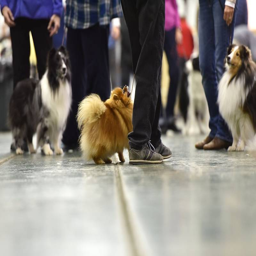
a trio of small dogs seem focused on the same thing at show at the fairgrounds saturday .